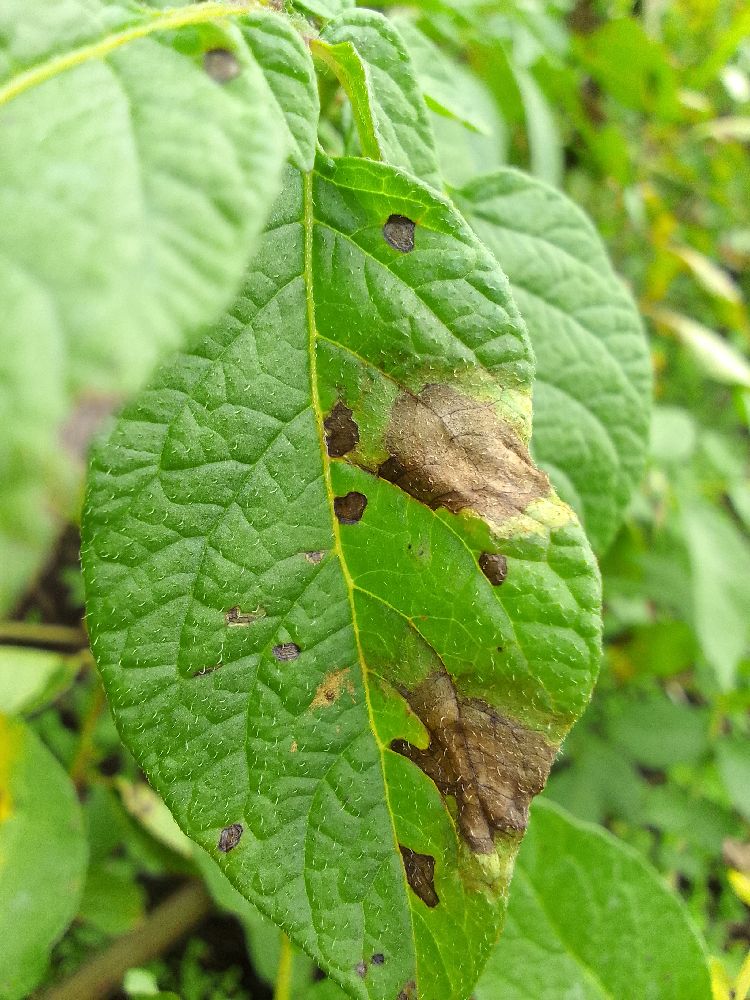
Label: Late blight